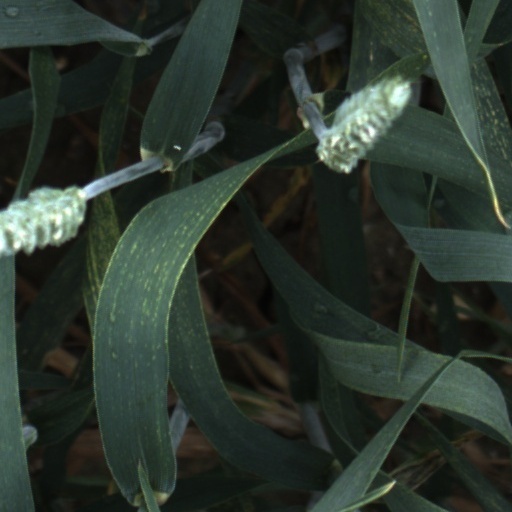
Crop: wheat